175th Wing

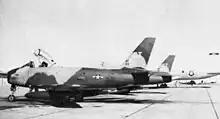
104th Fighter Interceptor Squadron F-86Hs during 1968 Pueblo Crisis, Cannon AFB, New Mexico painted in Southeast Asian Camouflage Motif North American F-86H-10-NH Sabre 53-1511 in foreground, tail of 53-1255 also shown. 53-1511 now on display at Museum of Aviation, Robins AFB, Georgia

On 13 May 1968 the 175th Tactical Fighter Group was federalized and ordered to active service. It was transferred to Cannon Air Force Base, New Mexico along with the NY ANG 139th Tactical Fighter Squadron and 174th Tactical Fighter Squadron.